Harcourt, Iowa

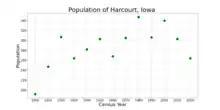
The population of Harcourt, Iowa from US census data

As of the census of 2020, there were 264 people, 120 households, and 74 families residing in the city. The population density was 261.1 inhabitants per square mile (100.8/km). There were 138 housing units at an average density of 136.5 per square mile (52.7/km). The racial makeup of the city was 91.7% White, 0.4% Black or African American, 0.8% Native American, 0.0% Asian, 0.0% Pacific Islander, 0.8% from other races and 6.4% from two or more races. Hispanic or Latino persons of any race comprised 4.5% of the population.